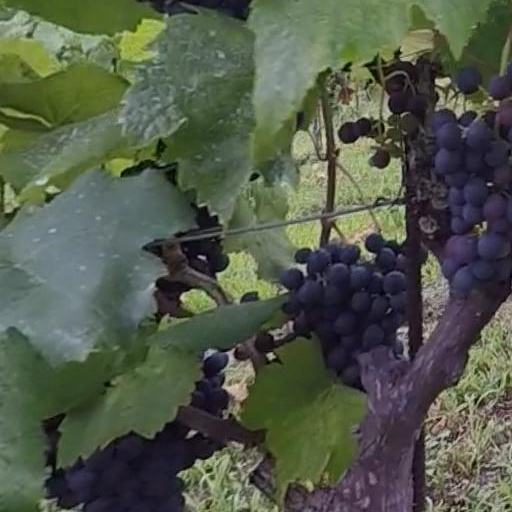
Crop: grape